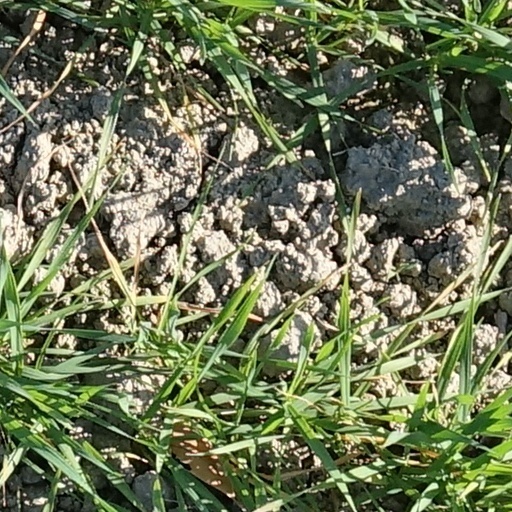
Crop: wheat